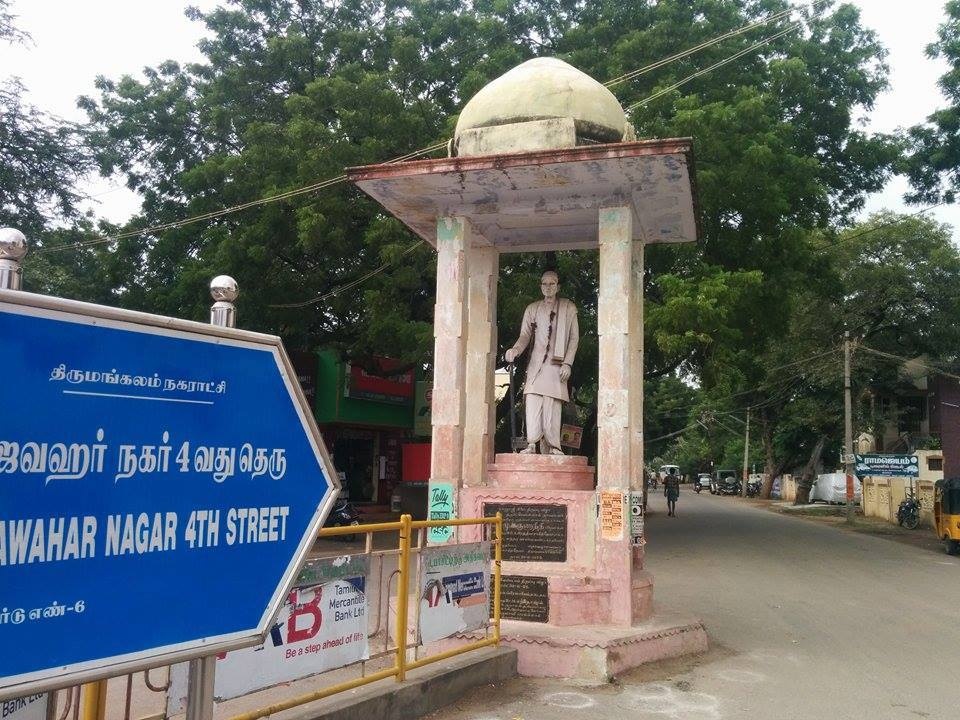
One of the rarest Rajaji Statues suited in Tirumangalam (Madurai)